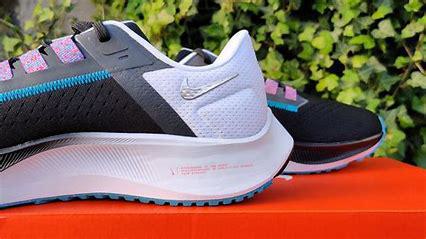
Brand: Nike
Model: College Air Zoom Pegasus 38